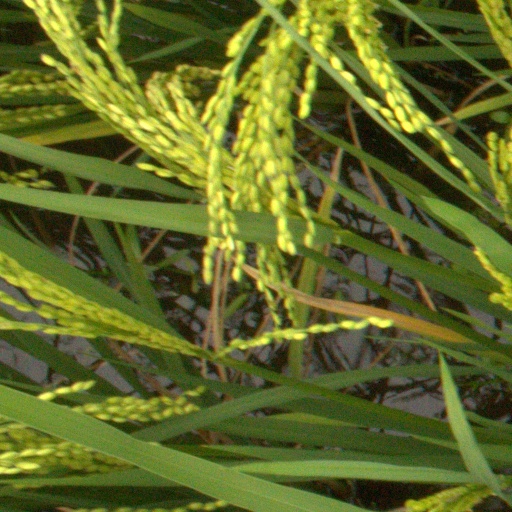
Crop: rice